Concrete

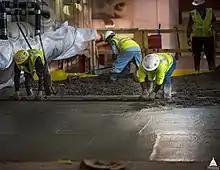
Concrete floor of a parking garage being placed

Construction aggregates consist of large chunks of material in a concrete mix, generally a coarse gravel or crushed rocks such as limestone, or granite, along with finer materials such as sand.